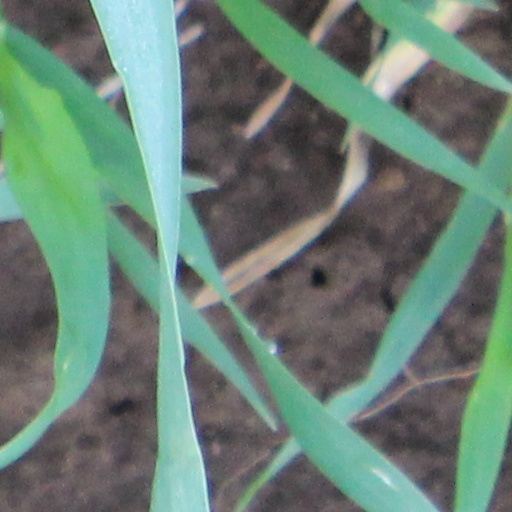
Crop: wheat